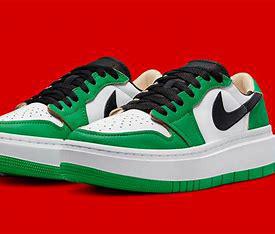
Brand: Jordan
Model: 1 Elevate